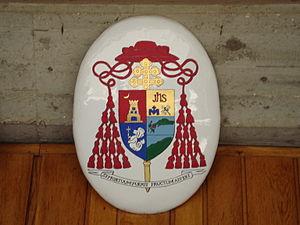
Gaudencio Borbon Rosales, né le 10 août 1932 à Batangas City aux Philippines, est un cardinal philippin, archevêque émérite de Manille depuis 2011.